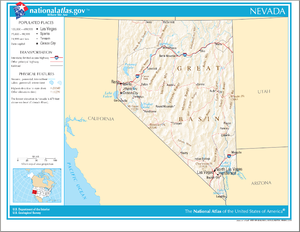
Nevada / Geografi / Større byer
Kort over Nevada
Nevada er en delstat i USA, som består af 90 procent ørken. Byerne Las Vegas og Reno ligger i Nevada. Hovedstaden er Carson City.